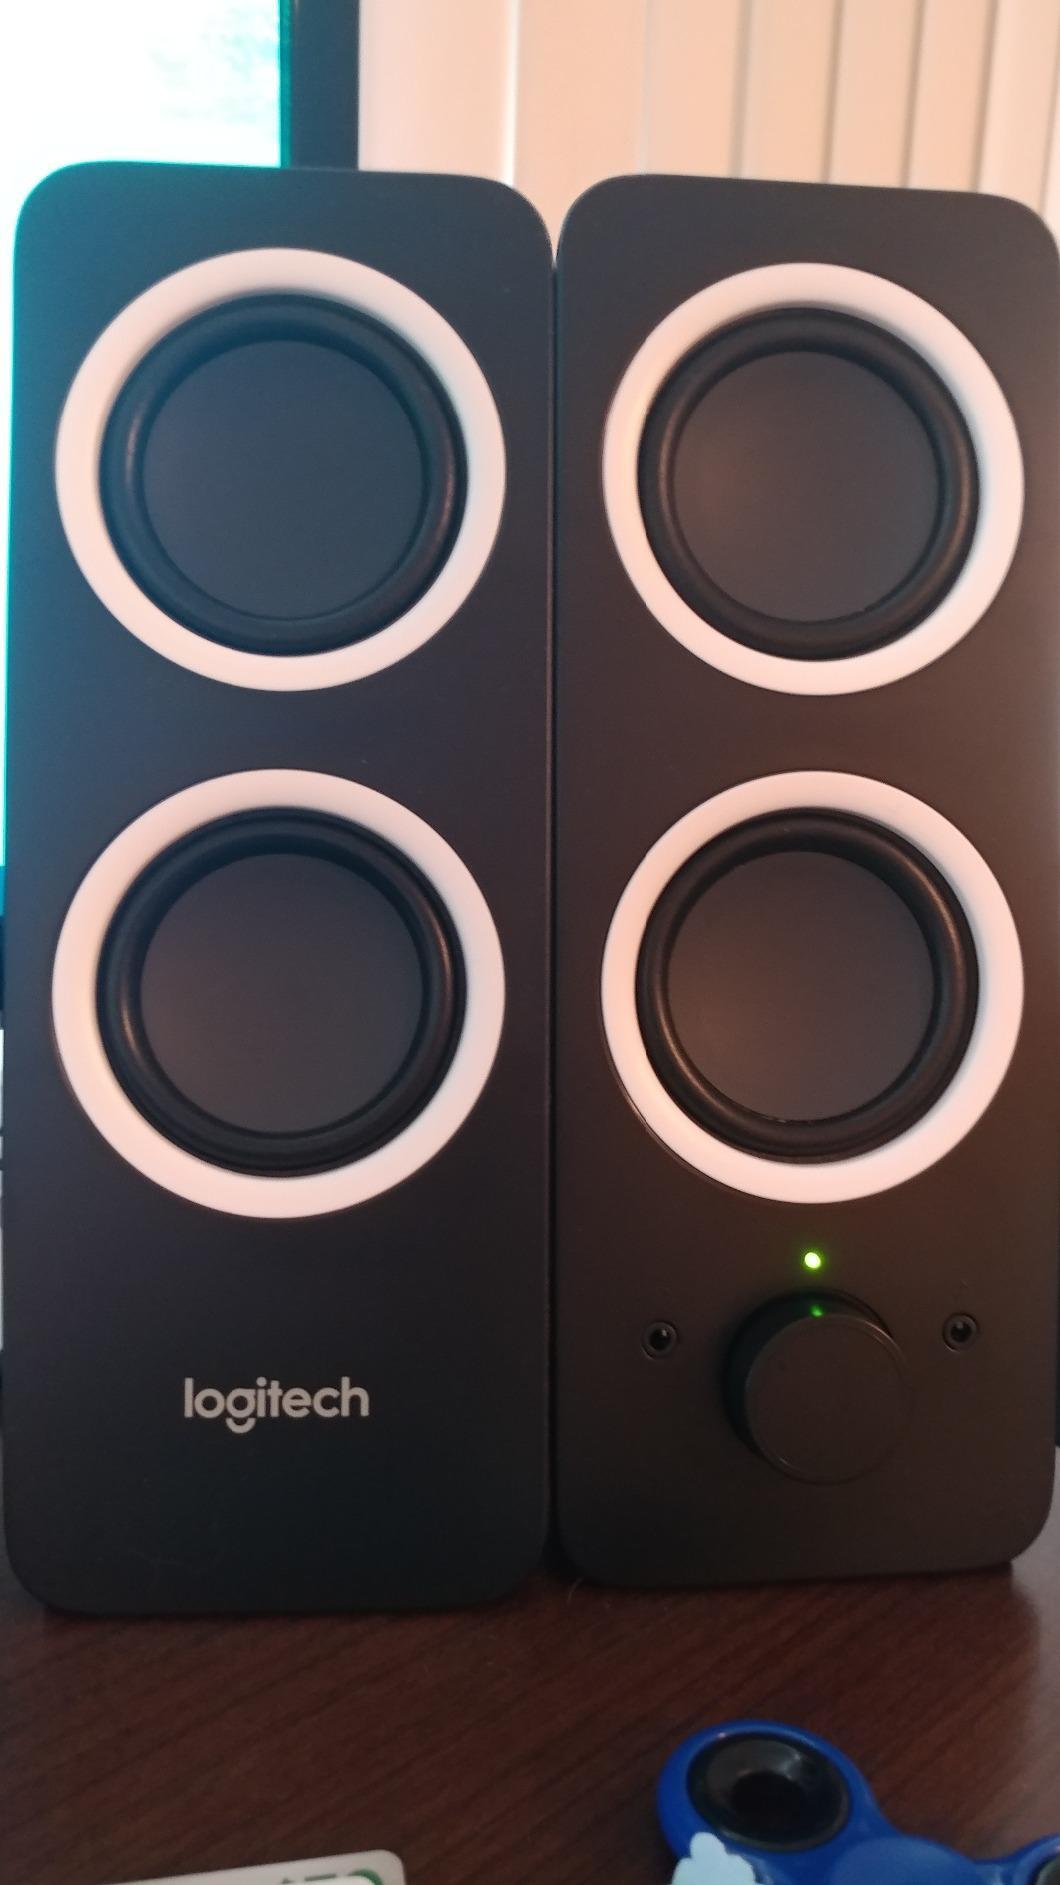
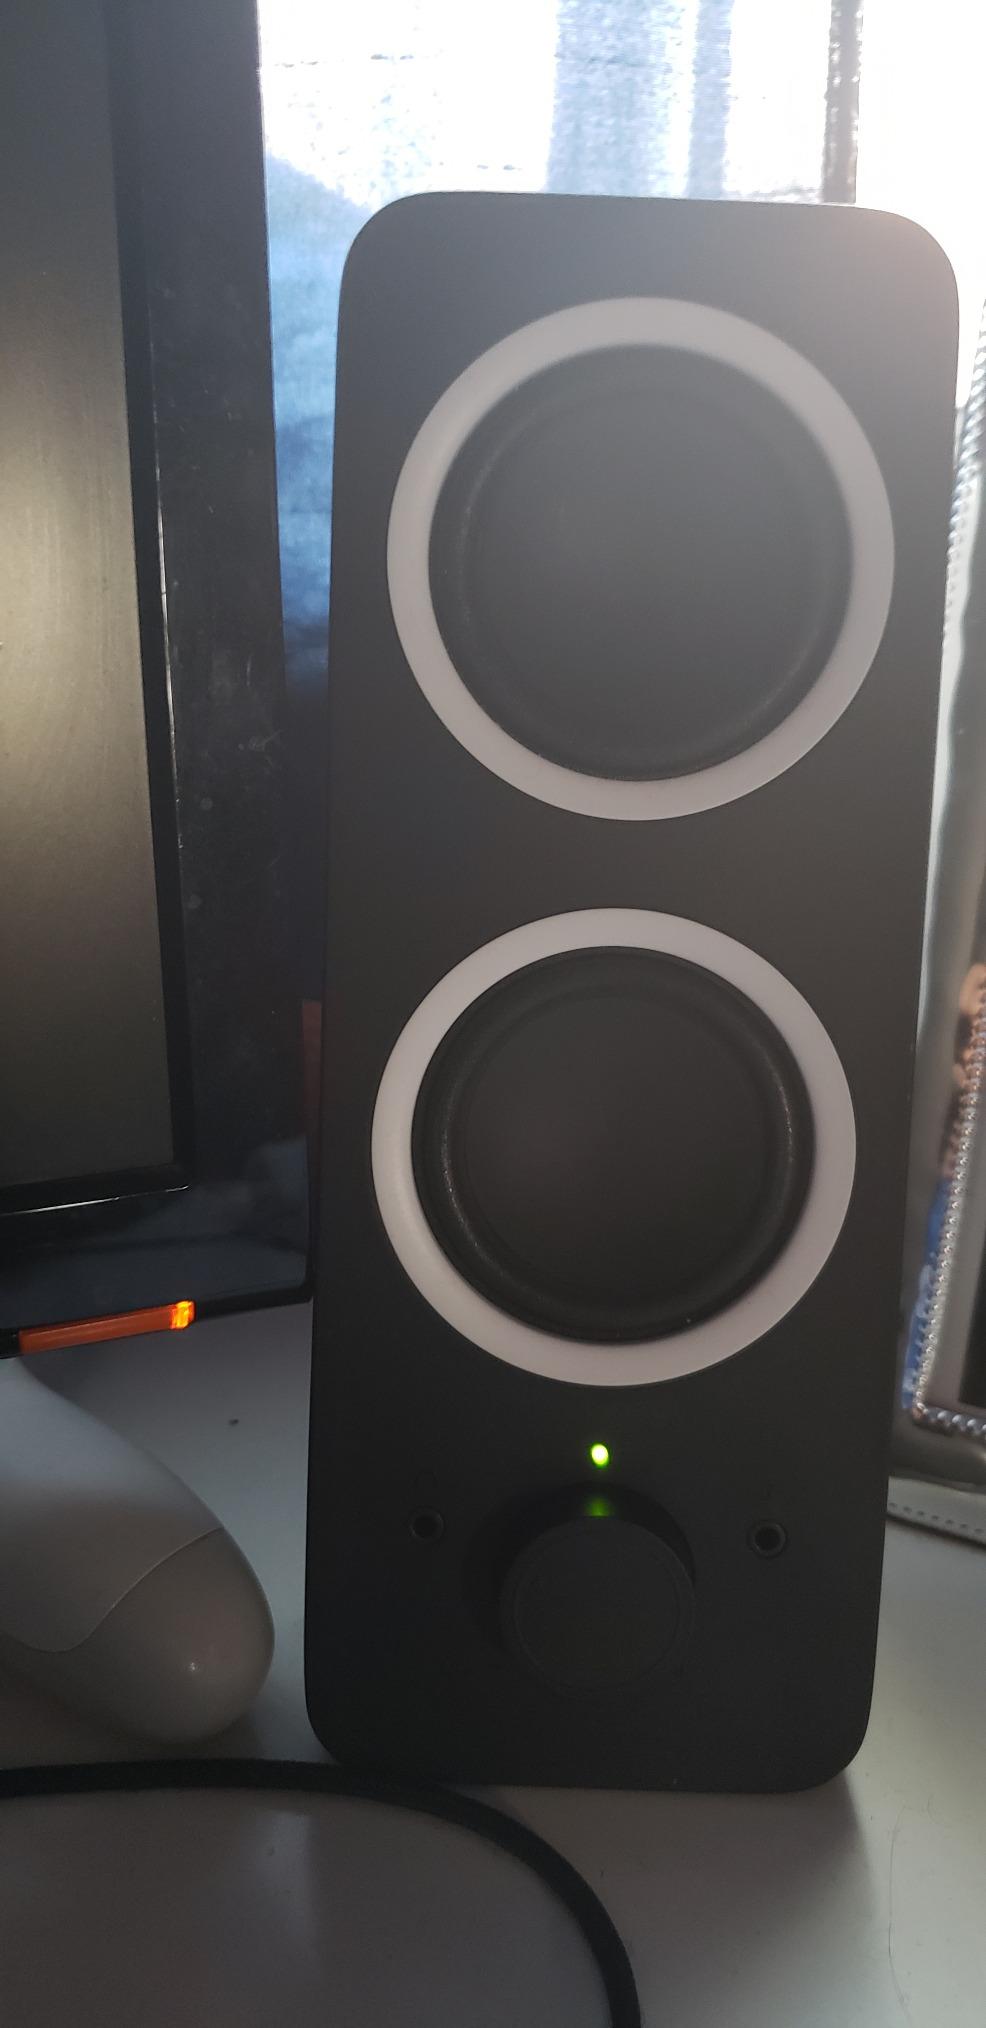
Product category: speaker
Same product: yes